Metaphor

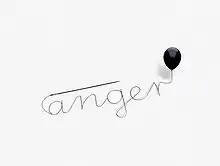
A metaphorical visualization of the word anger

Metaphors are most frequently compared with similes. A metaphor asserts the objects in the comparison are identical on the point of comparison, while a simile merely asserts a similarity through use of words such as "like" or "as". For this reason a common-type metaphor is generally considered more forceful than a simile.